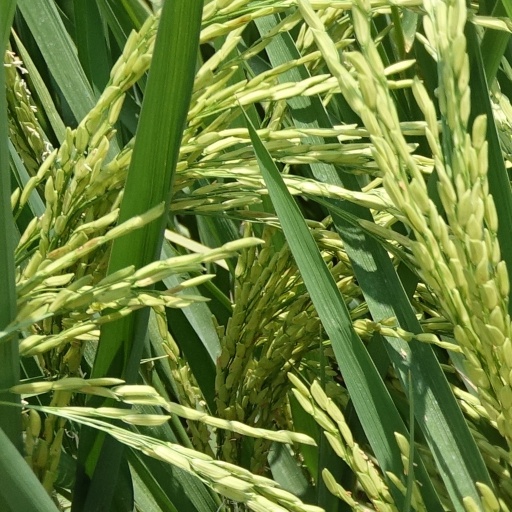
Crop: rice